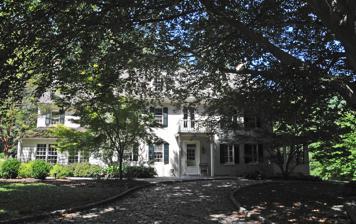
Building: Martha Pennock House
Country: United States of America
Year built: 1825
Historic house in Pennsylvania, United States United States historic place Martha Pennock House U.S. National Register of Historic Places Show map of Pennsylvania Show map of the United States Location Pennsylvania Route 82 near Coatesville, East Fallowfield Township, Pennsylvania Coordinates 39°55′59″N 75°49′57″W / 39.93306°N 75.83250°W / 39.93306; -75.83250 Area 2.8 acres (1.1 ha) Built 1825, c. 1840 Architectural style Greek Revival, Other, Federal, Vernacular Federal MPS East Fallowfield Township MRA East Fallowfield Township MRA NRHP reference No. 85001149 Added to NRHP May 20, 1985 The Martha Pennock House is a set of two historic homes that are located in East Fallowfield Township , Chester County, Pennsylvania . It was added to the National Register of Historic Places in 1985. History and architectural features The older house was built circa 1825 as the Ironmaster's mansion by Martha Pennock, widow of Isaac Pennock, for her son Isaac. It is a two-story, five-bay, stuccoed , stone, Federal -style dwelling. The second house was built circa 1840, and is a two-story, four-bay, stuccoed, stone, Greek Revival -style dwelling. It features a full-width, front verandah . The mill complex where the houses are located was the home of Rebecca Lukens (1794–1854), daughter of Martha Pennock, for a short time after her marriage to Charles Lukens. It was added to the National Register of Historic Places in 1985. References